Answer in natural language. Where is artistic colourful white paper drawing scenario with respect to Window? Choose between the following options: right or left
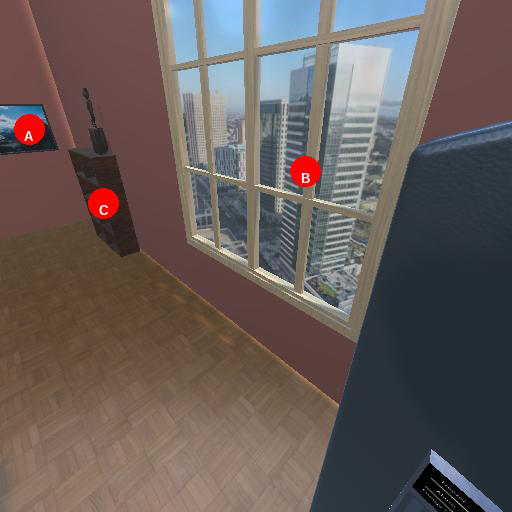
<answer>left</answer>